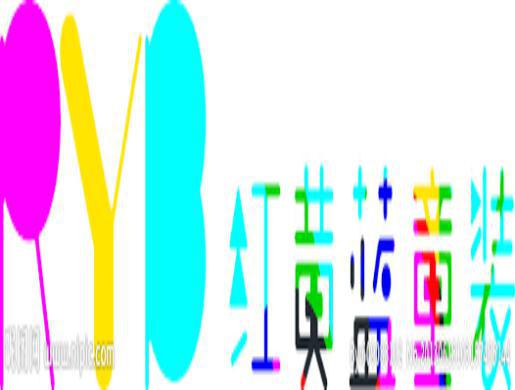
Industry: Clothes